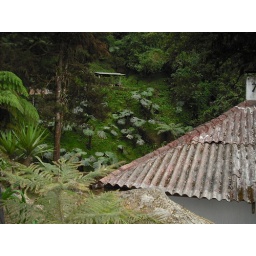
the lush mountainside of the cloud forest around the fuentas